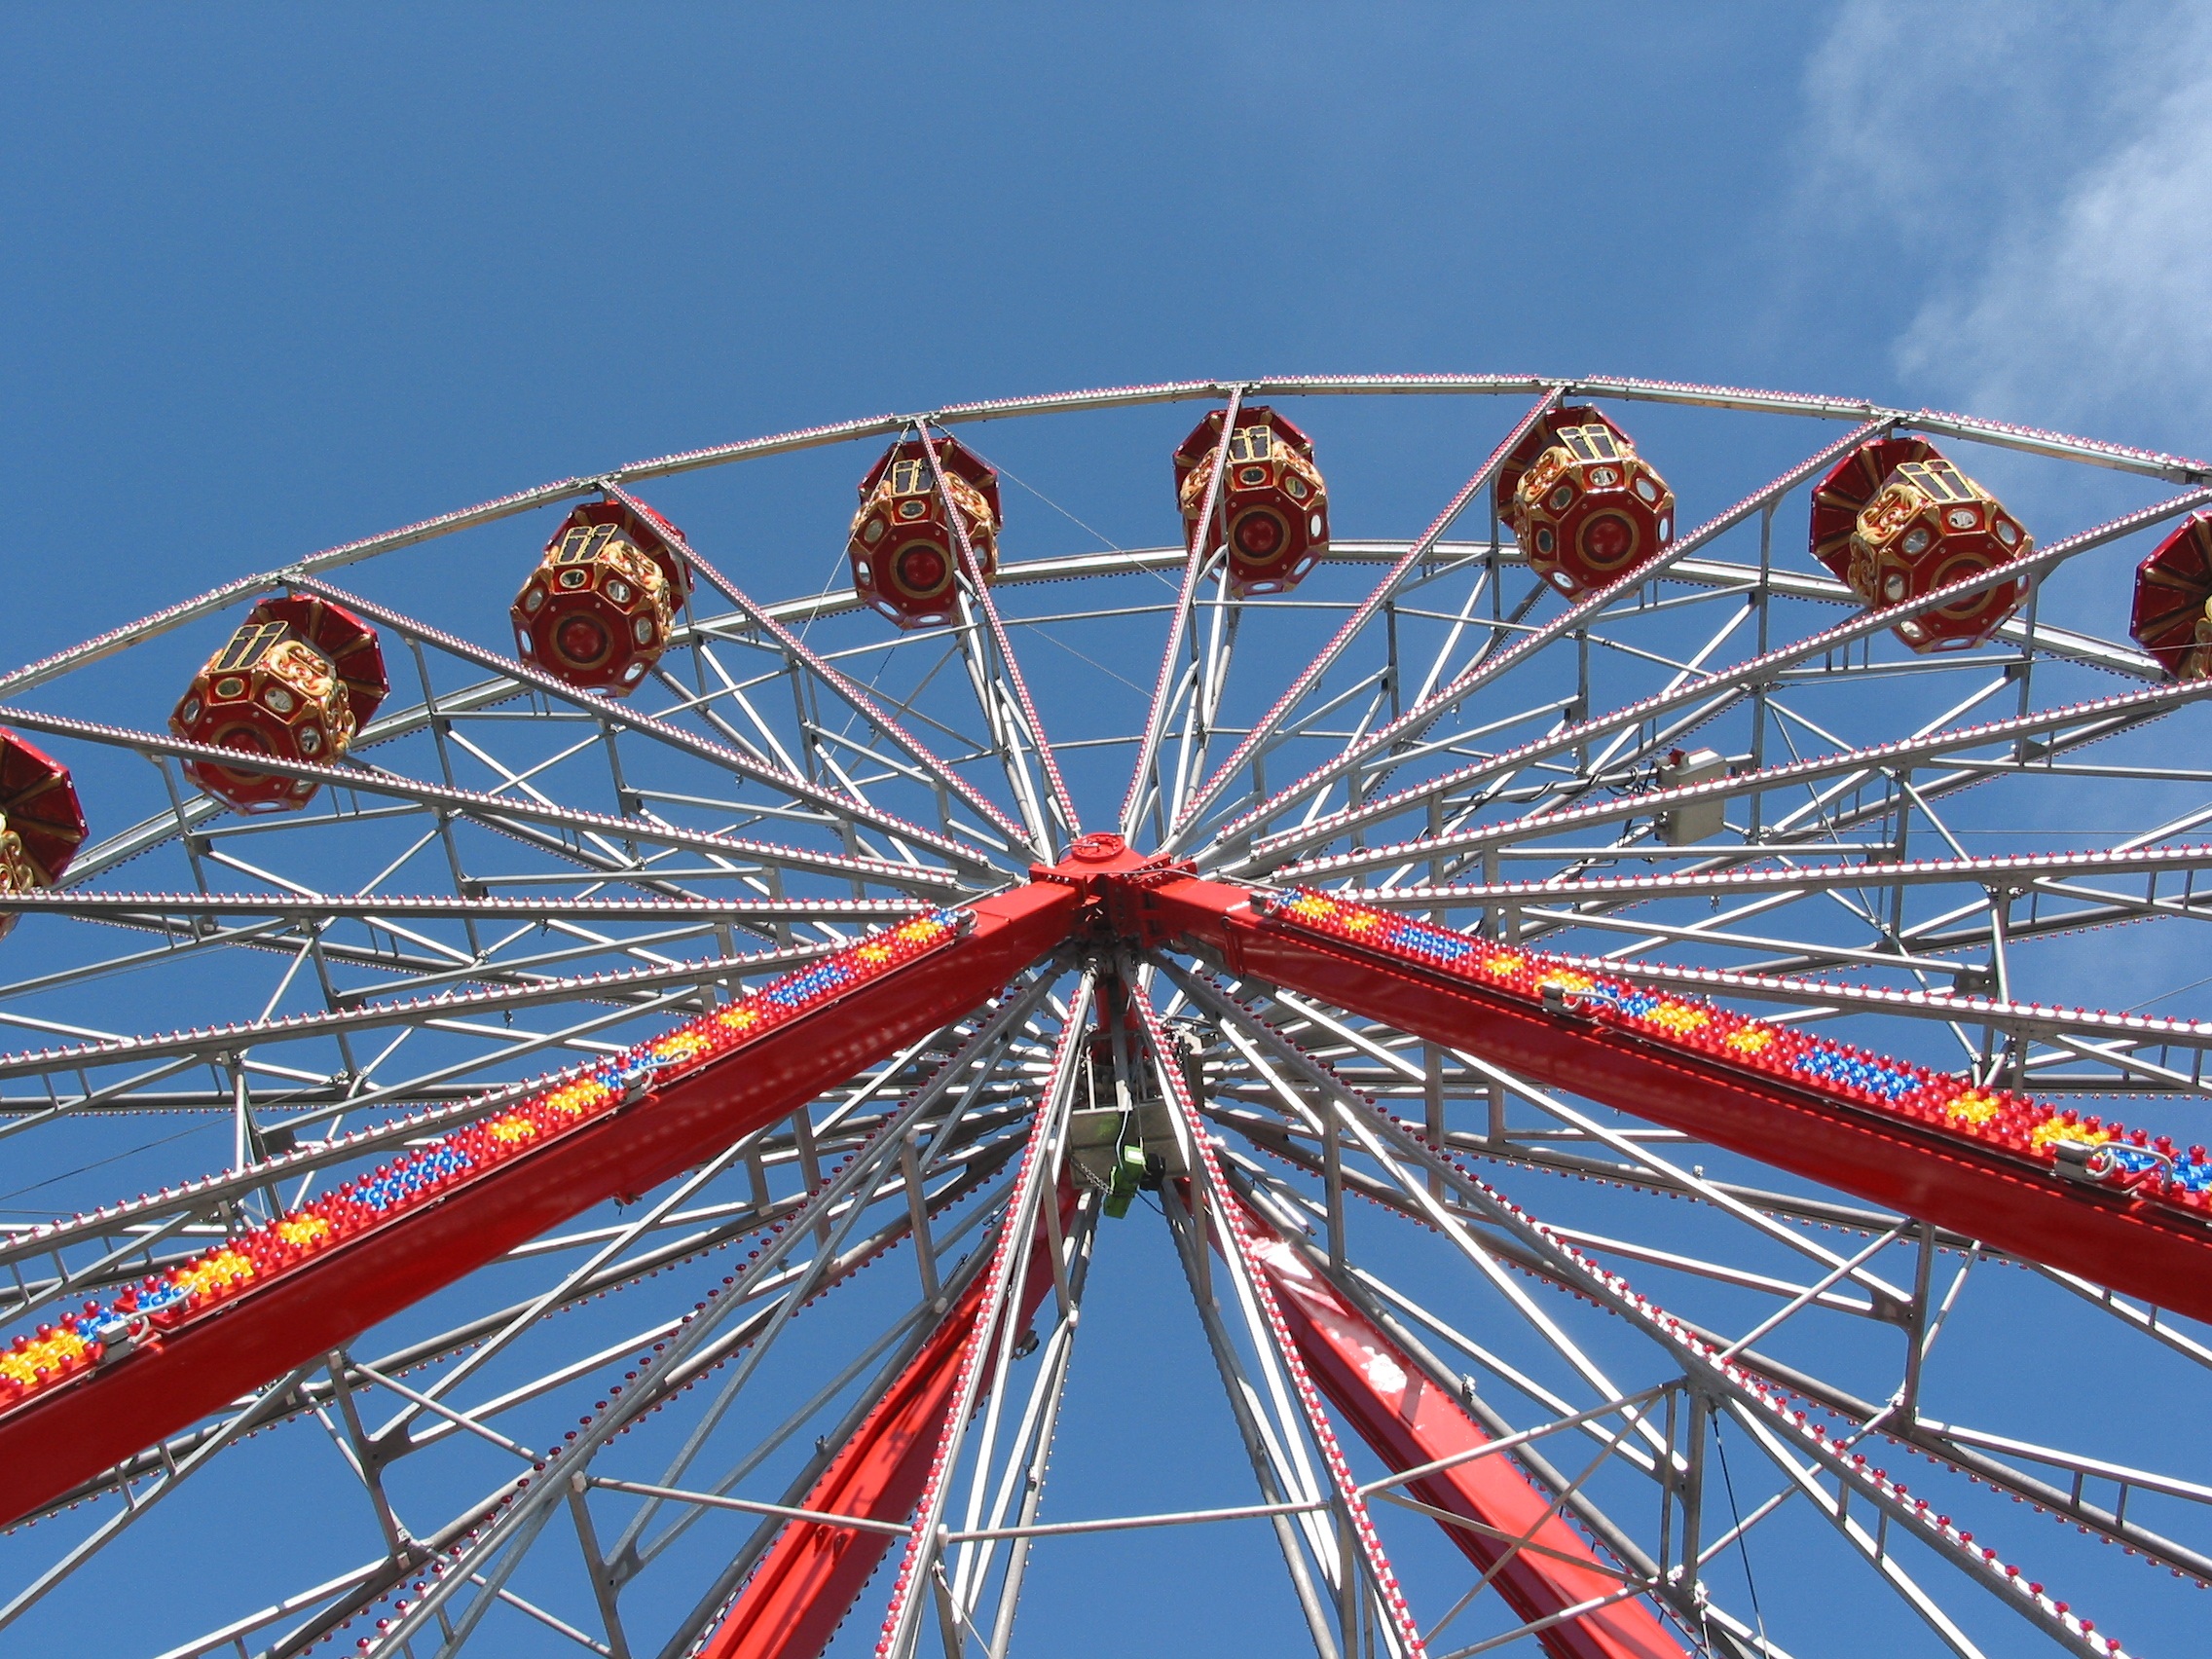
recreation, ferris wheel, amusement park, park, ride, fairground, tourist attraction, gondolas, fair, entertainment, folk festival, adrenaline, hustle and bustle, year market, carnies, festival site, amusement ride, outdoor recreation, geographical feature